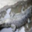
Label: crocodile